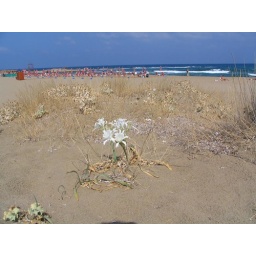
A flower in Malia beach